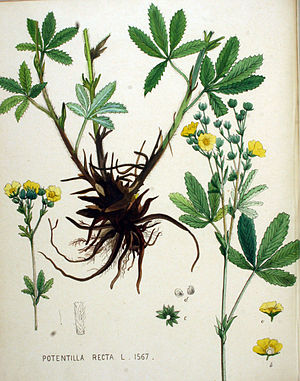
Rank potentil / Galleri
Rodsystemet.
Rank potentil er en flerårig, urteagtig plante med en opstigende til opret vækst. Bladene er femfingrede med tandet rand. De lysegule blomster sidder i endestillede stande. Planten er knyttet til varm og tør bund i fuld sol eller let skygge. Den er karakterplante i naturtypen Tidvis våd eng.